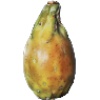
Label: cactus_fruit